Hen's Teeth and Horse's Toes

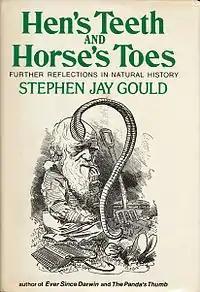

Hen's Teeth and Horse's Toes (1983) is Stephen Jay Gould's third volume of collected essays reprinted from his monthly columns for "Natural History" magazine titled "This View of Life".